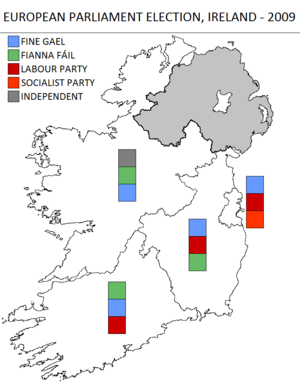
Les élections européennes se sont déroulées le vendredi 5 juin 2009 en Irlande pour désigner les 12 députés européens au Parlement européen, pour la législature 2009-2014.